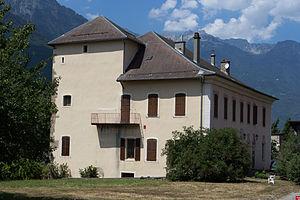
La maison de La Chambre est une ancienne famille noble d'extraction chevaleresque, apparue vers le début du XIᵉ siècle en Maurienne, dont les membres portent le titre de vicomte, et qui fut longtemps rivale de la Maison de Savoie sur ces terres. Elle s'éteint au XVᵉ siècle dans la famille de Seyssel.
La Chambre est une commune française située dans le département de la Savoie, en région Auvergne-Rhône-Alpes.
L’Académie de Maurienne est une société savante de la province de Maurienne, située en Savoie, et dont le siège se trouve à La Chambre. Elle est fondée en 2008 par le journaliste et poète Bernard Dio. Elle est membre de l'Union des sociétés savantes de Savoie et l'Institut de la langue savoyarde.